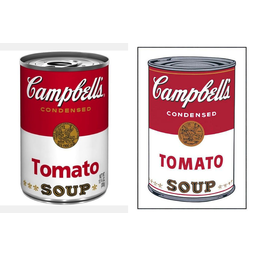
Label: metal